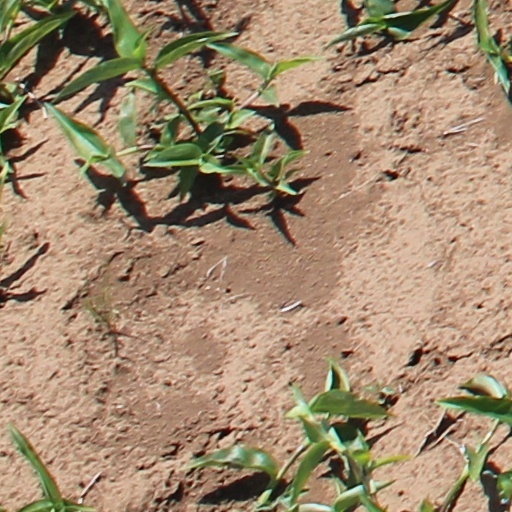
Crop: wheat